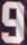
Number: 9